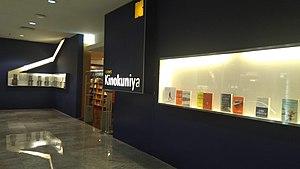
Kinokuniya Shoten est une chaîne japonaise de librairies présente dans une dizaine de pays du monde à travers plus de 80 magasins. À l'étranger, elle se concentre sur les ventes de mangas. Elle distribue également dans son réseau des DVD.